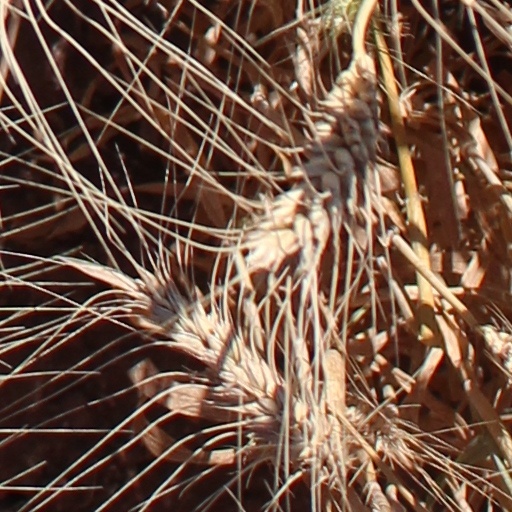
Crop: wheat